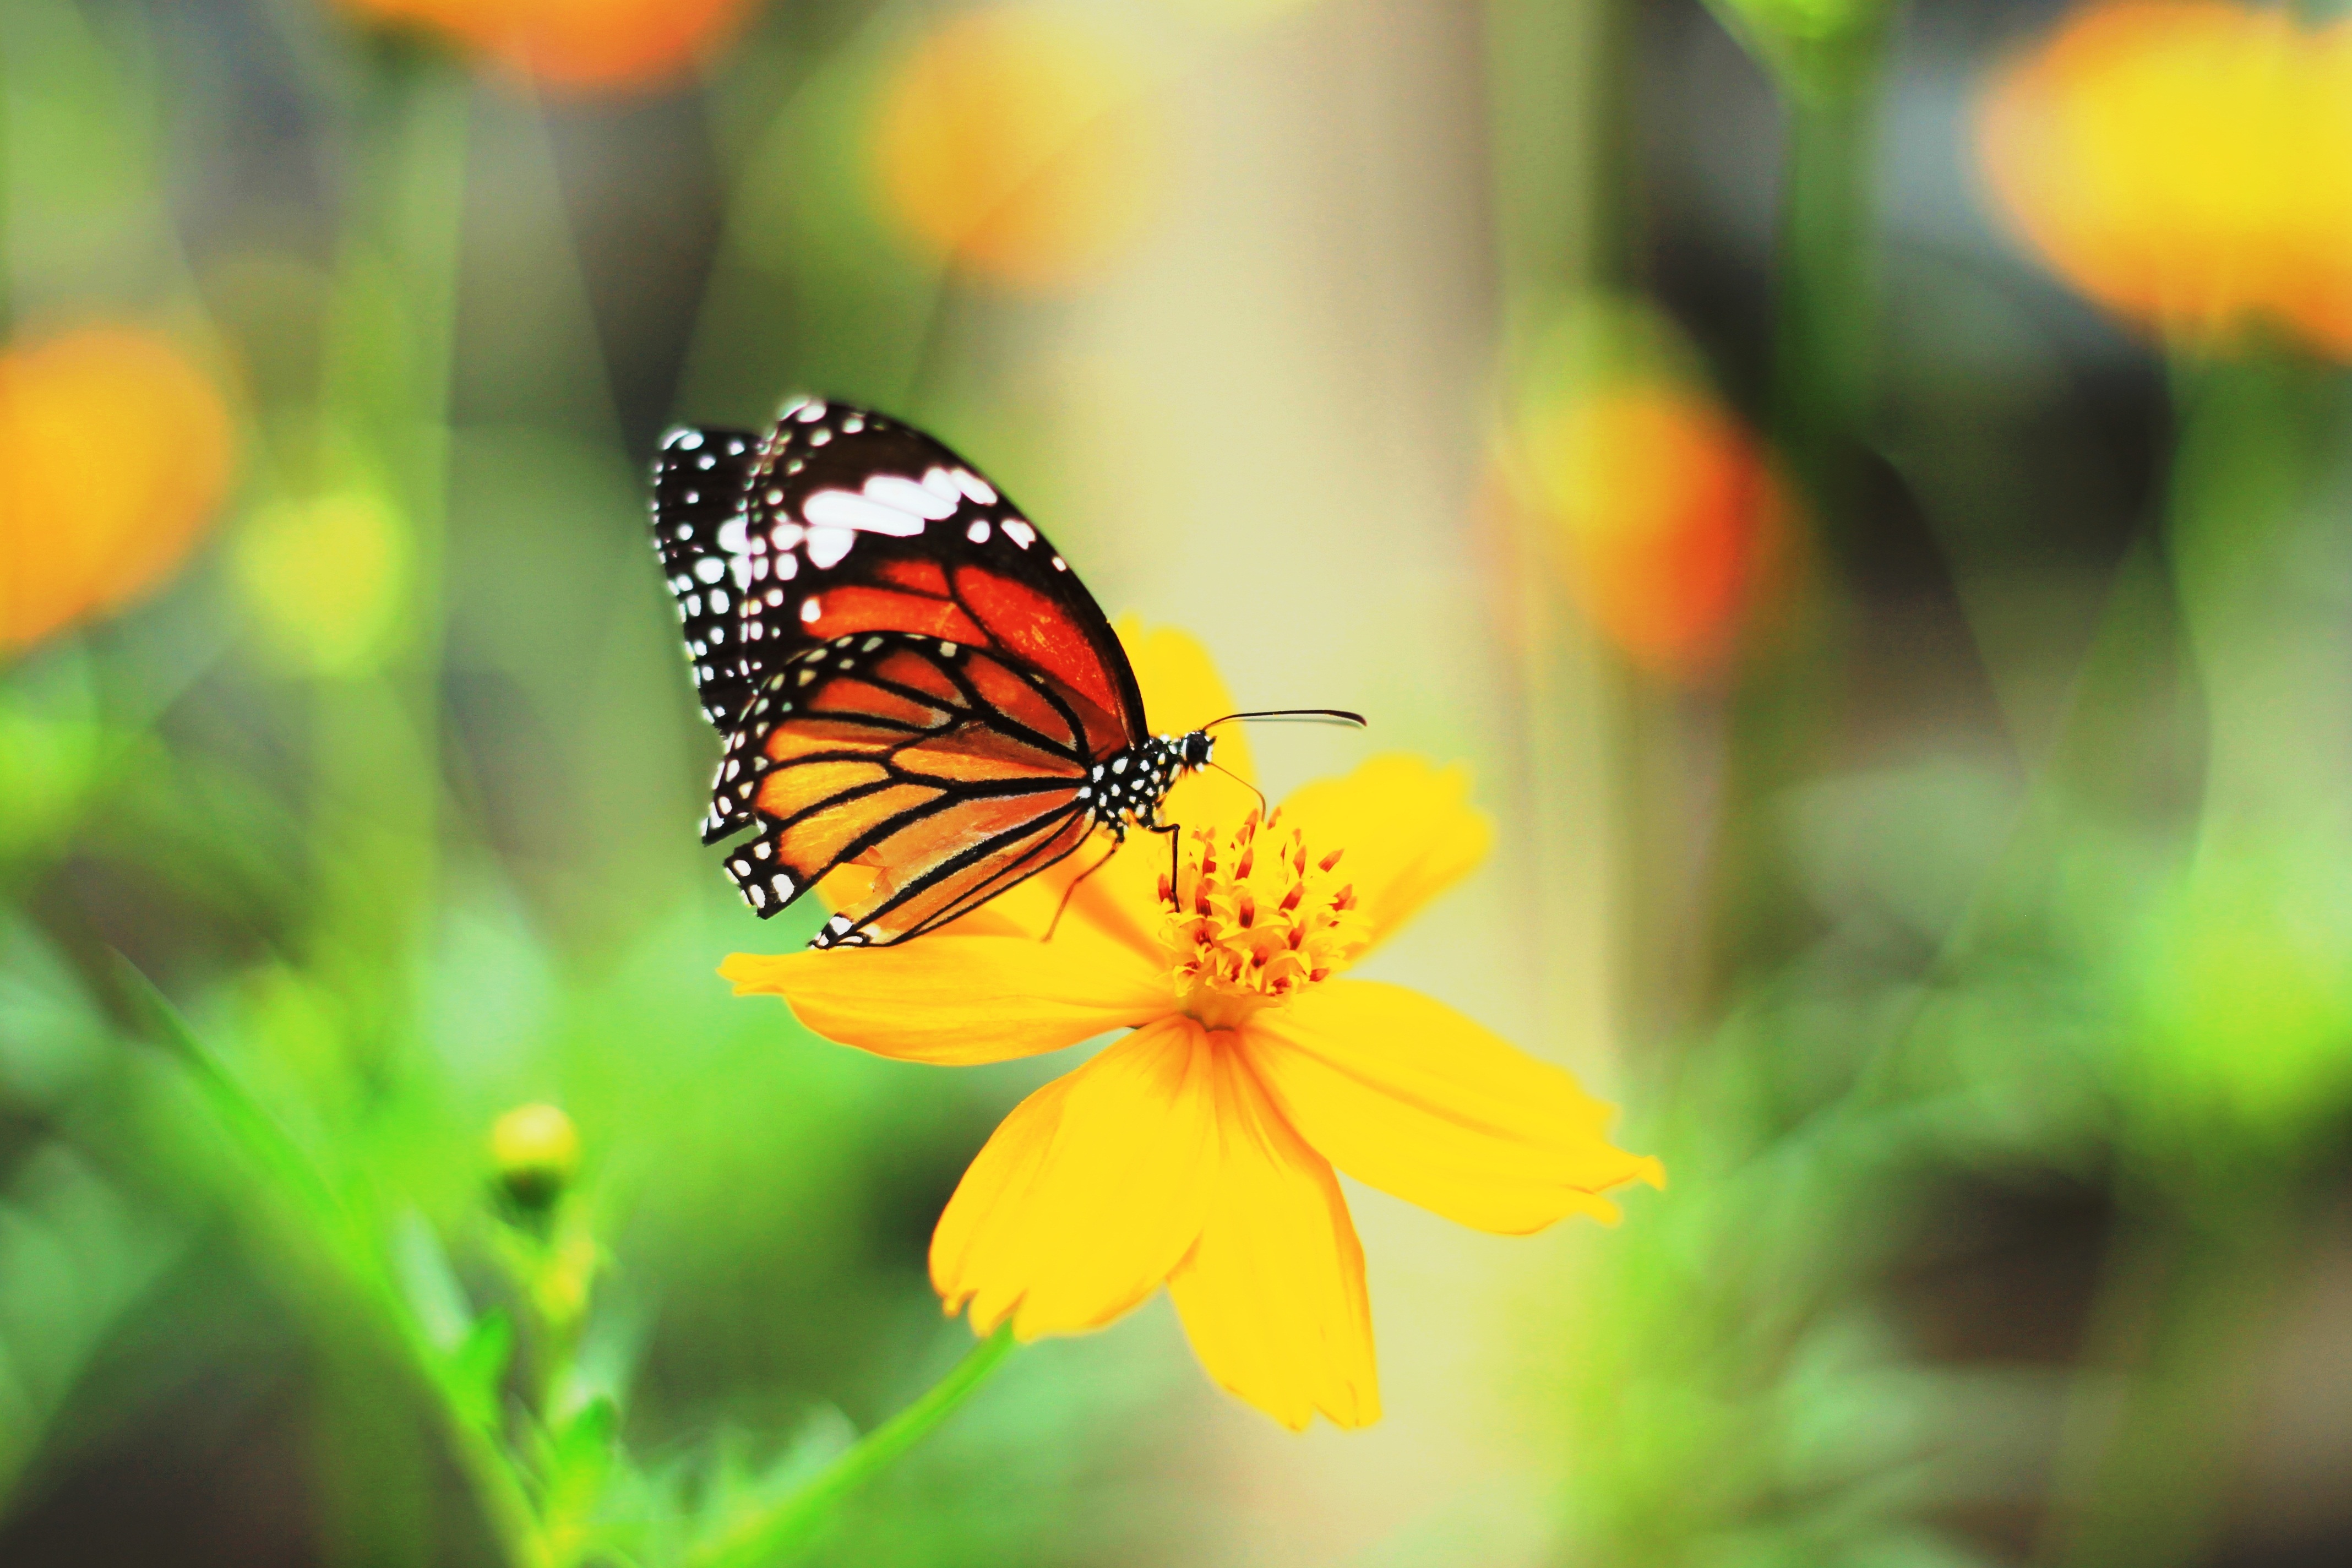
nature, plant, photography, flower, petal, bloom, pattern, insect, butterfly, colorful, yellow, lonely, flora, fauna, invertebrate, wildflower, flowers, close up, monarch butterfly, wings, insects, beautiful, nectar, assorted, macro photography, arthropod, pollinator, moths and butterflies, lycaenid, colias